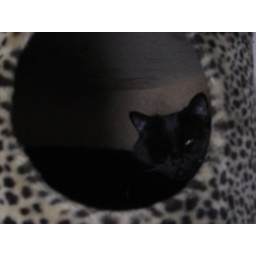
Long string of freya in cat tree